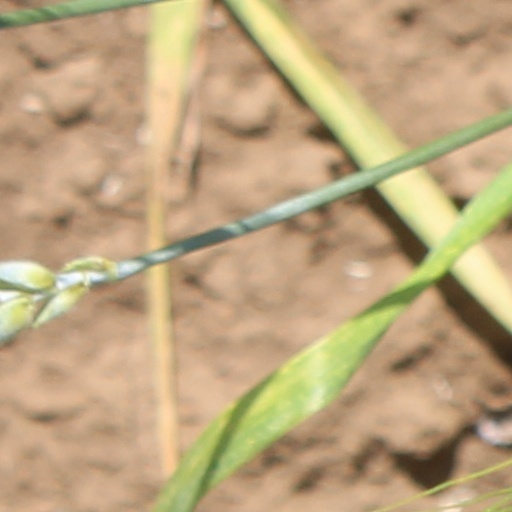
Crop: wheat